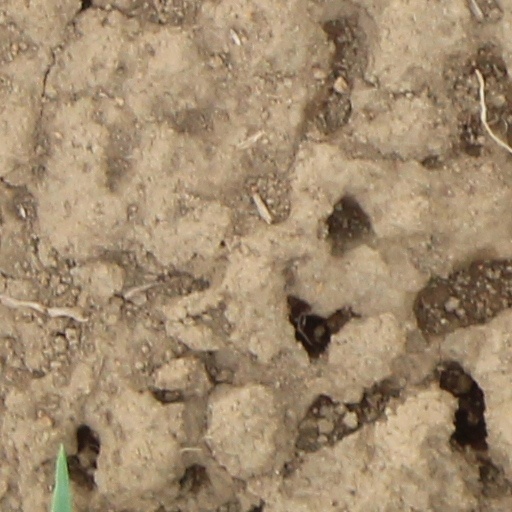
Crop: wheat